Lockheed D-21

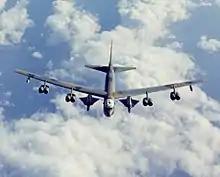

At least four operational missions with the D-21B took place under the code name "Senior Bowl". These were conducted over China from 9 November 1969 to 20 March 1971 to spy on the Lop Nor nuclear test site. The USAF's 4200th Support Squadron, based at Beale Air Force Base, California, flew the missions, usually from Andersen Air Force Base in Guam.